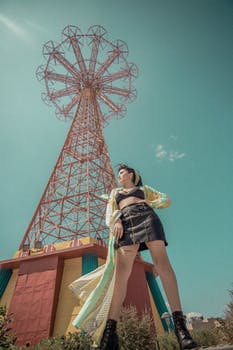
Label: No Watermark